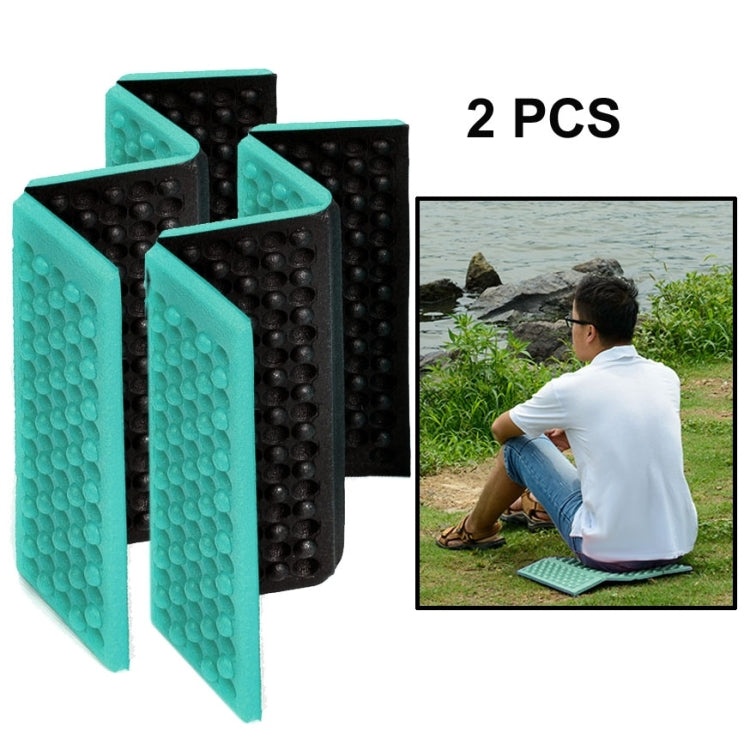
2 PCS Portable Folding Mobile Cellular Massage Cushion Outdoors Damp Proof Picnic Seat Mats EVA Pad(Green)
Brand: Shop2India
1. 100% brand new and high quality. 2. Light weight, portable, foldable, easy to carry. 3. Resistant to water, oil, acid, alkali and other chemicals, corrosion. 4. With waterproof and moisture-proof design, ideal for outdoor activities. 5. An excellent partner, protect your pants from dust and water when you sit down on the ground after sport or in the park.
Category: Sporting Goods > Outdoor Recreation > Camping & Hiking > Tents